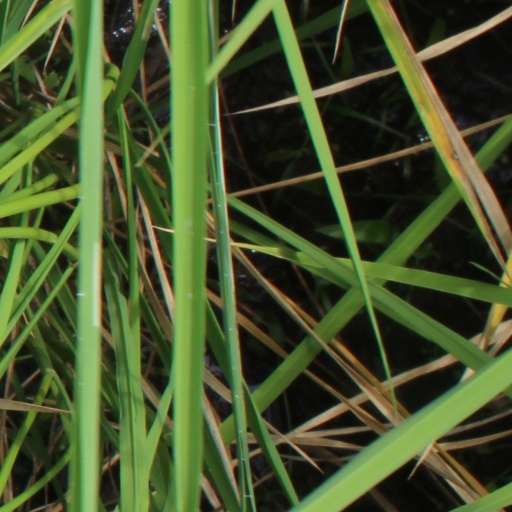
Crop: rice